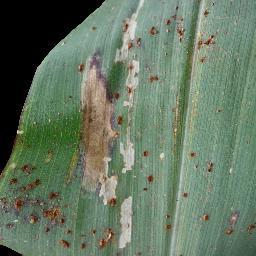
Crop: corn
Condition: (maize)_northern_blight